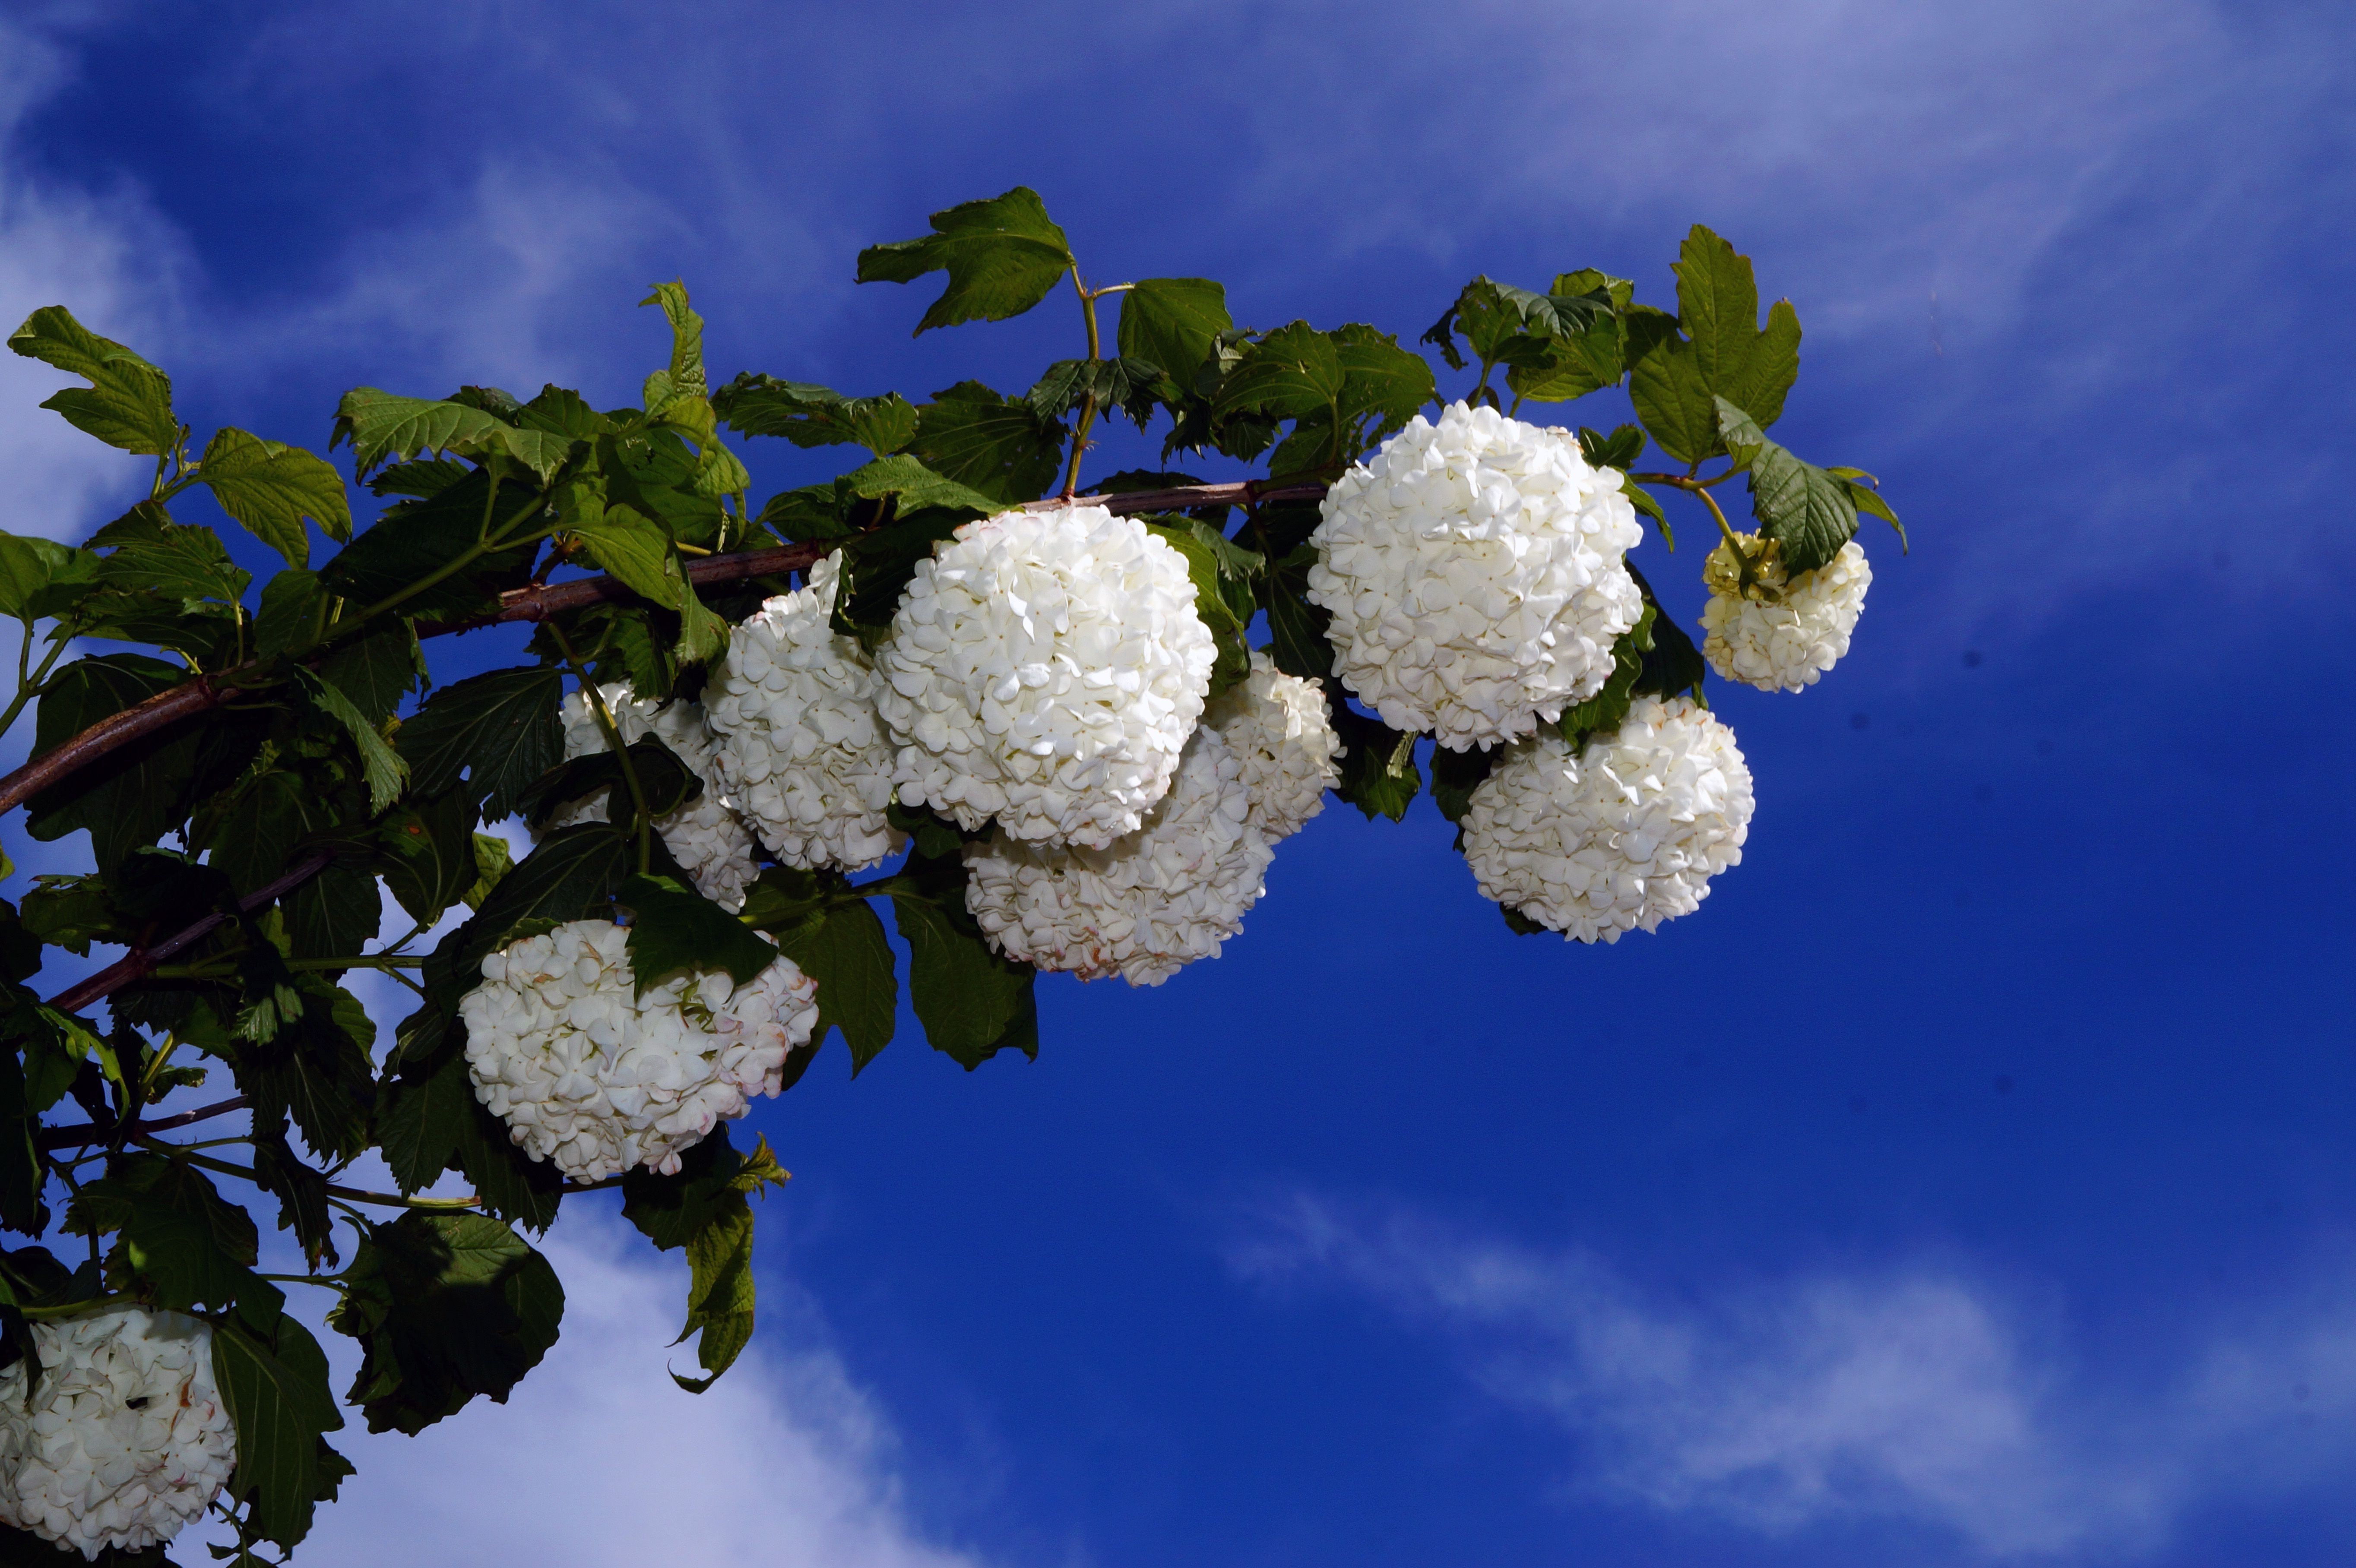
tree, nature, branch, blossom, plant, sky, white, sunlight, leaf, flower, blue, flora, flowers, macro photography, flowering plant, prachtspiere, spierstrauch, beginning of summer, land plant, spiraea vanhouttei